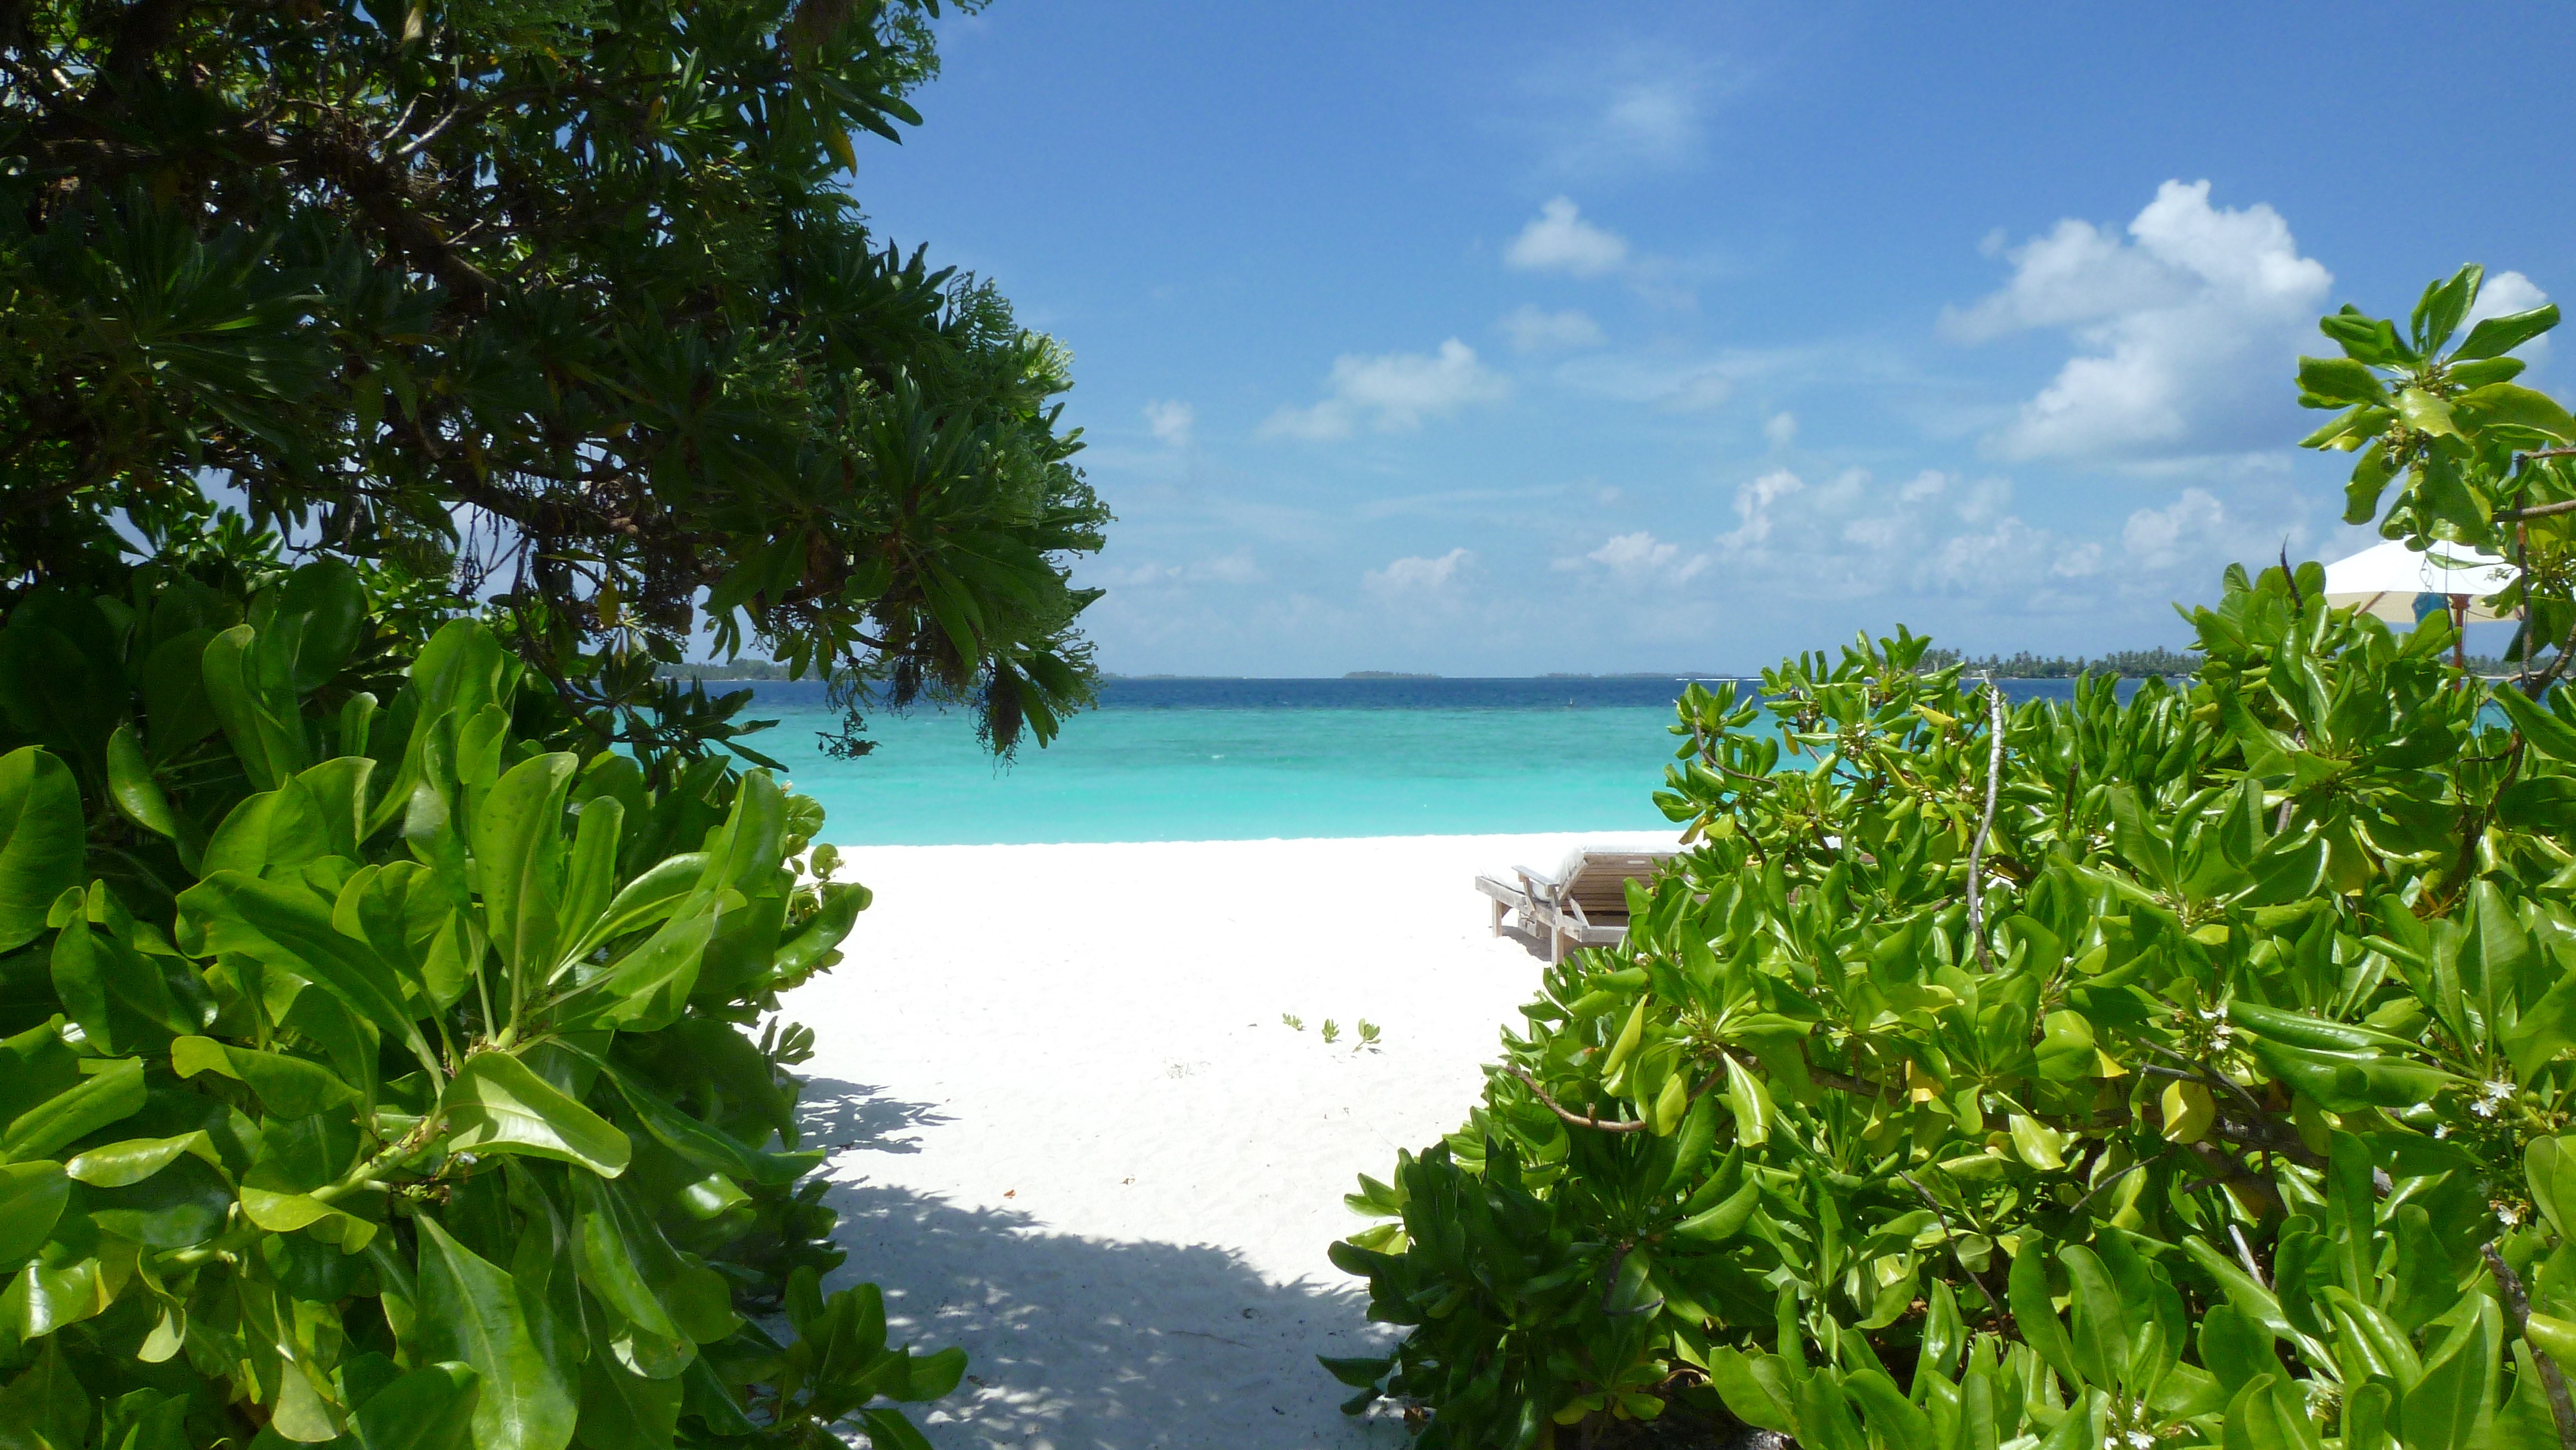
flower, jungle, lagoon, bay, island, vegetation, caribbean, habitat, tropics, paradise beach, maldives, geographical feature, laamu, six senses